Ebola virus epidemic in Liberia

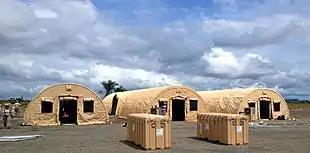
The 25-bed Monrovia Medical Unit was constructed for health care workers supporting Operation United Assistance.

On 18 August, a mob of residents from West Point, an impoverished area of Monrovia, descended upon a local Ebola clinic to protest its presence. The protesters turned violent, threatening the caretakers, removing the infected patients, and looting the clinic of its supplies, including blood-stained bed sheets and mattresses. Police and aid workers expressed fear that this would lead to mass infections of Ebola in West Point.